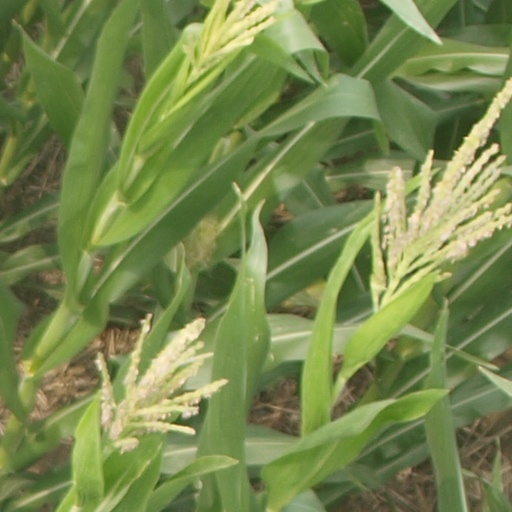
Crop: maize; corn